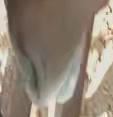
Face region: mouth_nostrils (mouth_chin_nostrils_and_profile)
Pain indicator: not_present